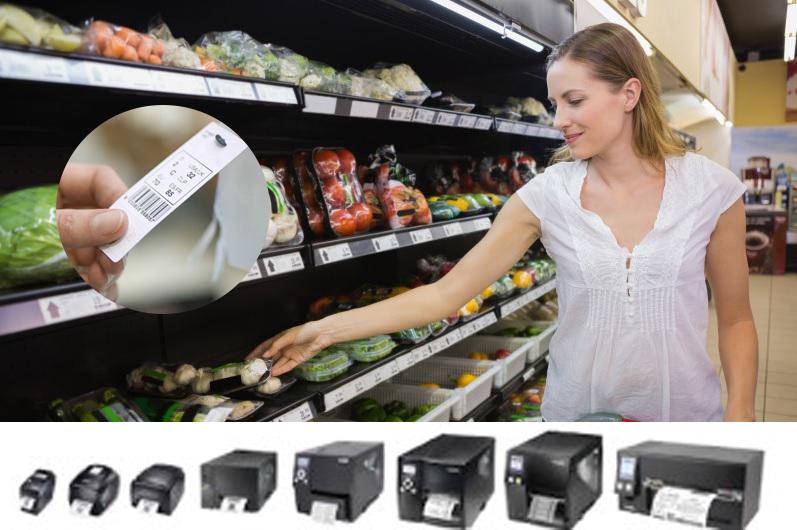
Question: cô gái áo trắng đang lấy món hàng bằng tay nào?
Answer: cô gái áo trắng đang lấy món hàng bằng tay phải